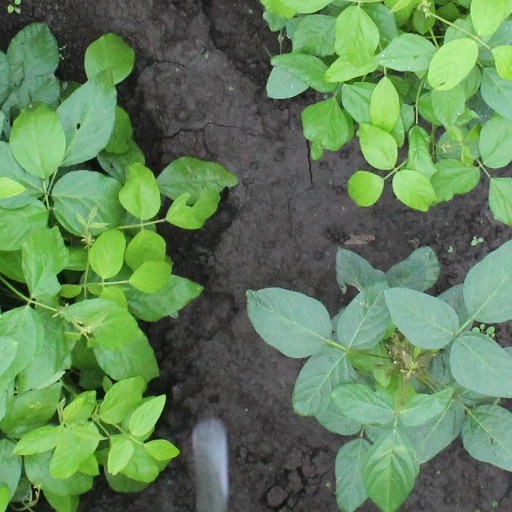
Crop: soybean